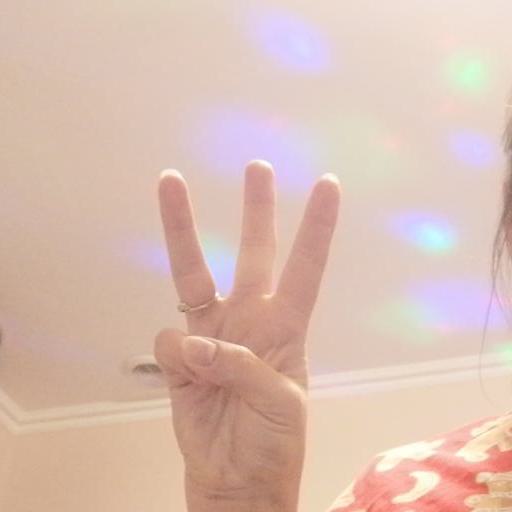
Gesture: three